Albert C. Smith (United States Army officer)

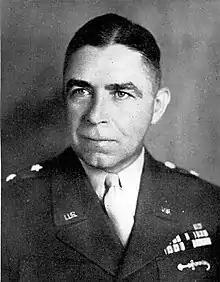

Major General Albert Cowper Smith (June 5, 1894 – January 24, 1974) was an officer in the United States Army. He is most noted for his service as Commanding General of the 14th Armored Division during the later part of World War II. Smith and his division liberated Prisoner-of-war camps, Oflag XIII-B and Stalag VII-A in April 1945.